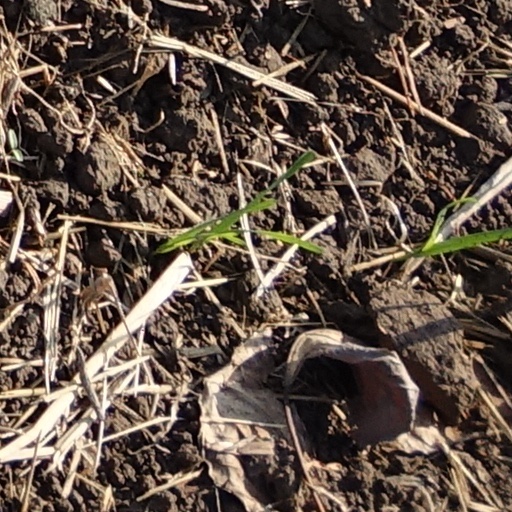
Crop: wheat